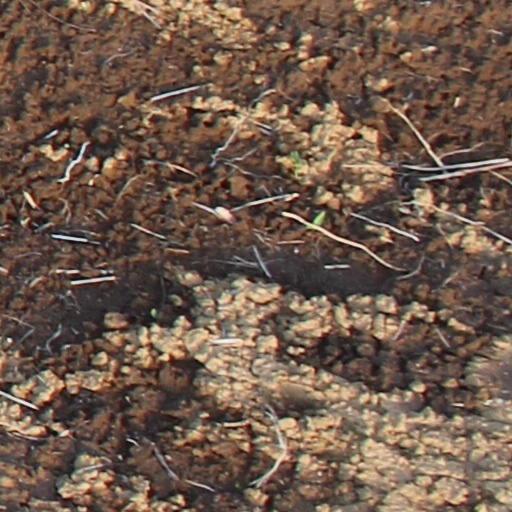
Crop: wheat